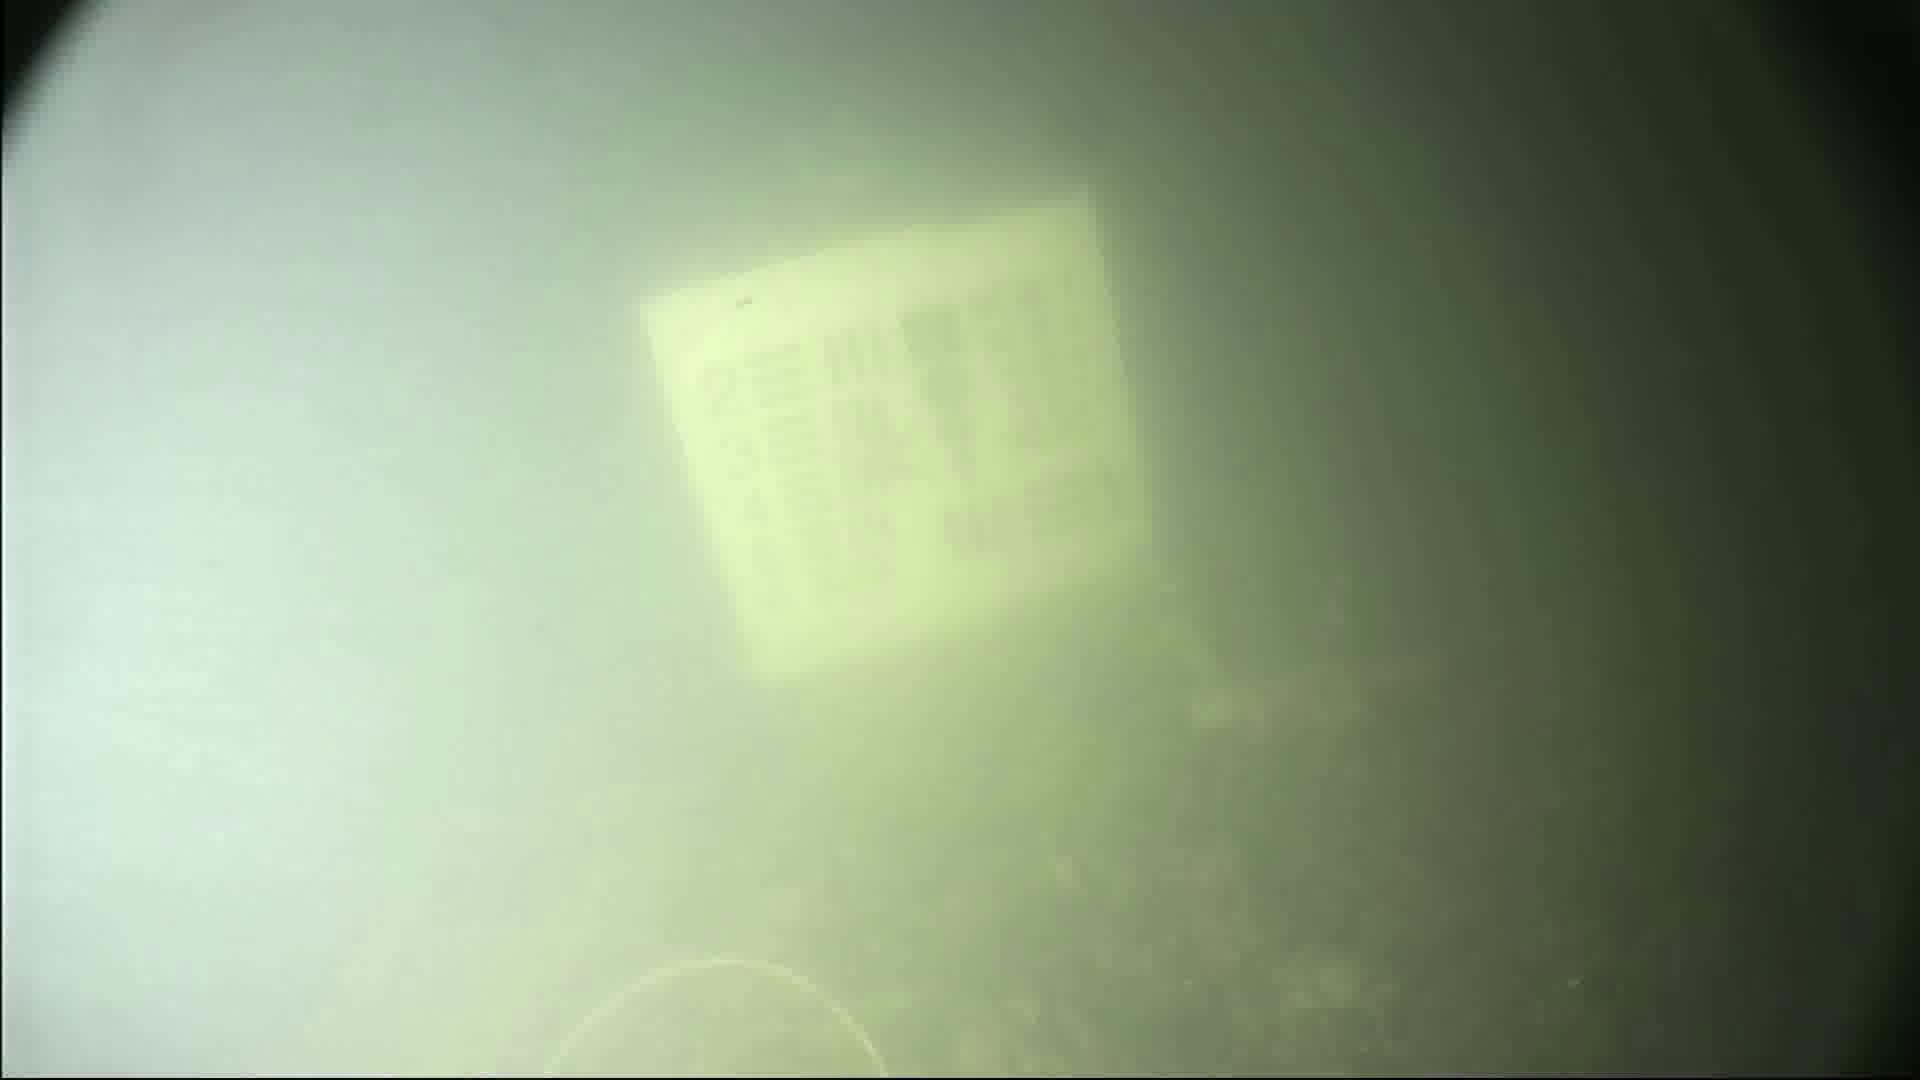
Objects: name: crab